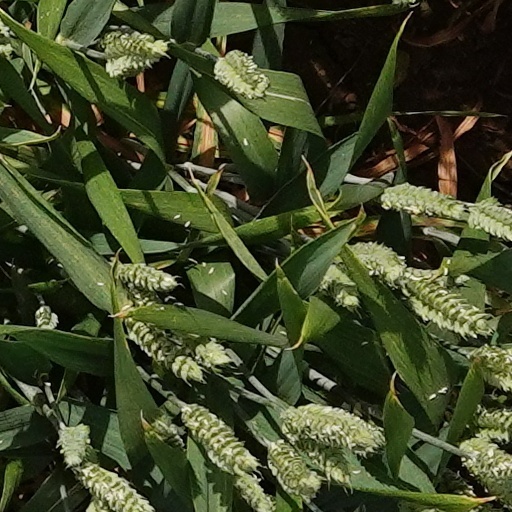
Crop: wheat